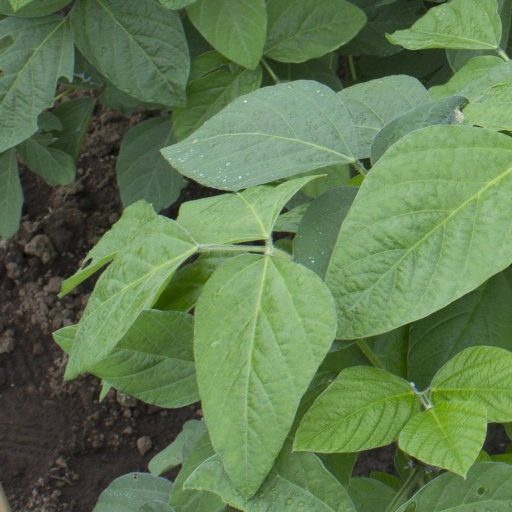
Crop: soybean